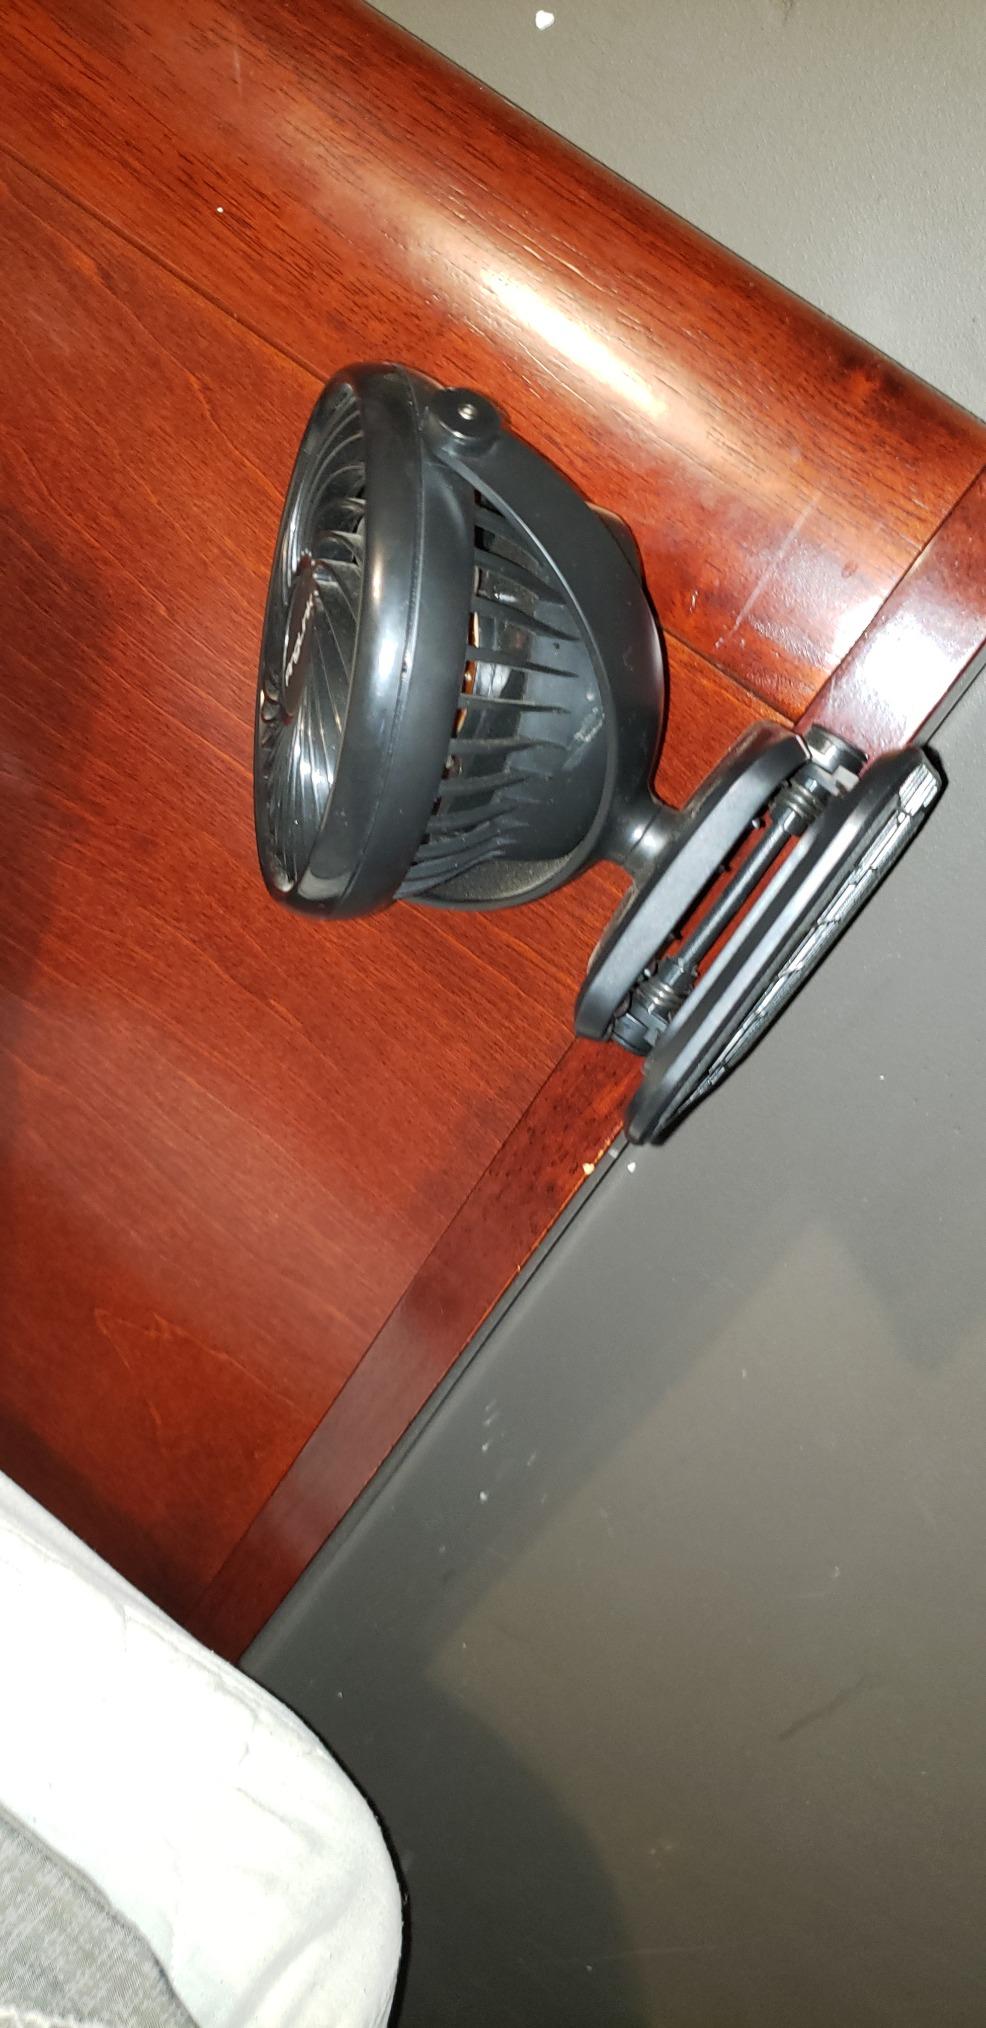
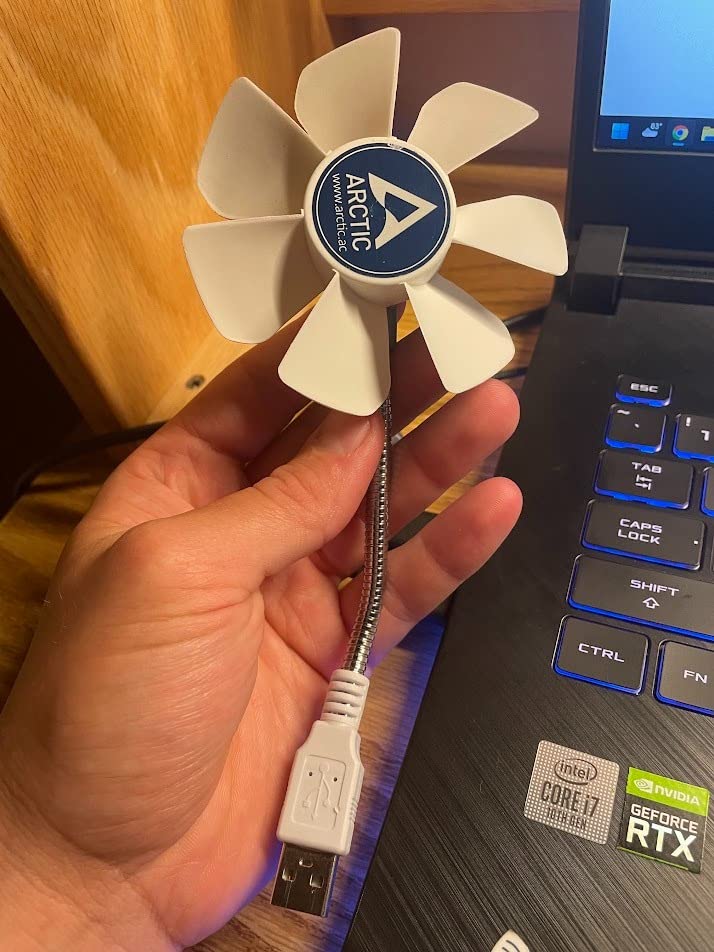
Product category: fan
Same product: no